The Black Keys

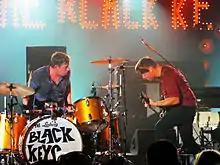
The Black Keys performing in Las Vegas in February 2011

The band's sudden success proved overwhelming, as they found themselves booking additional promotional commitments and facing demand for additional touring dates. In January 2011, the group canceled concerts in Australia, New Zealand, and Europe, citing exhaustion, thus clearing out most of their touring schedule into April. Patrick Carney said, "We've been touring long enough to know when we're about to hit our breaking point." The desire to record another album soon after "Brothers" also led to the decision. Carney said, "We could have waited another year or so, and milked the "Brothers" album and kept touring, but we like bands, and our favourite bands growing up and even today, are bands that put out a lot of music and every album is different from the last."